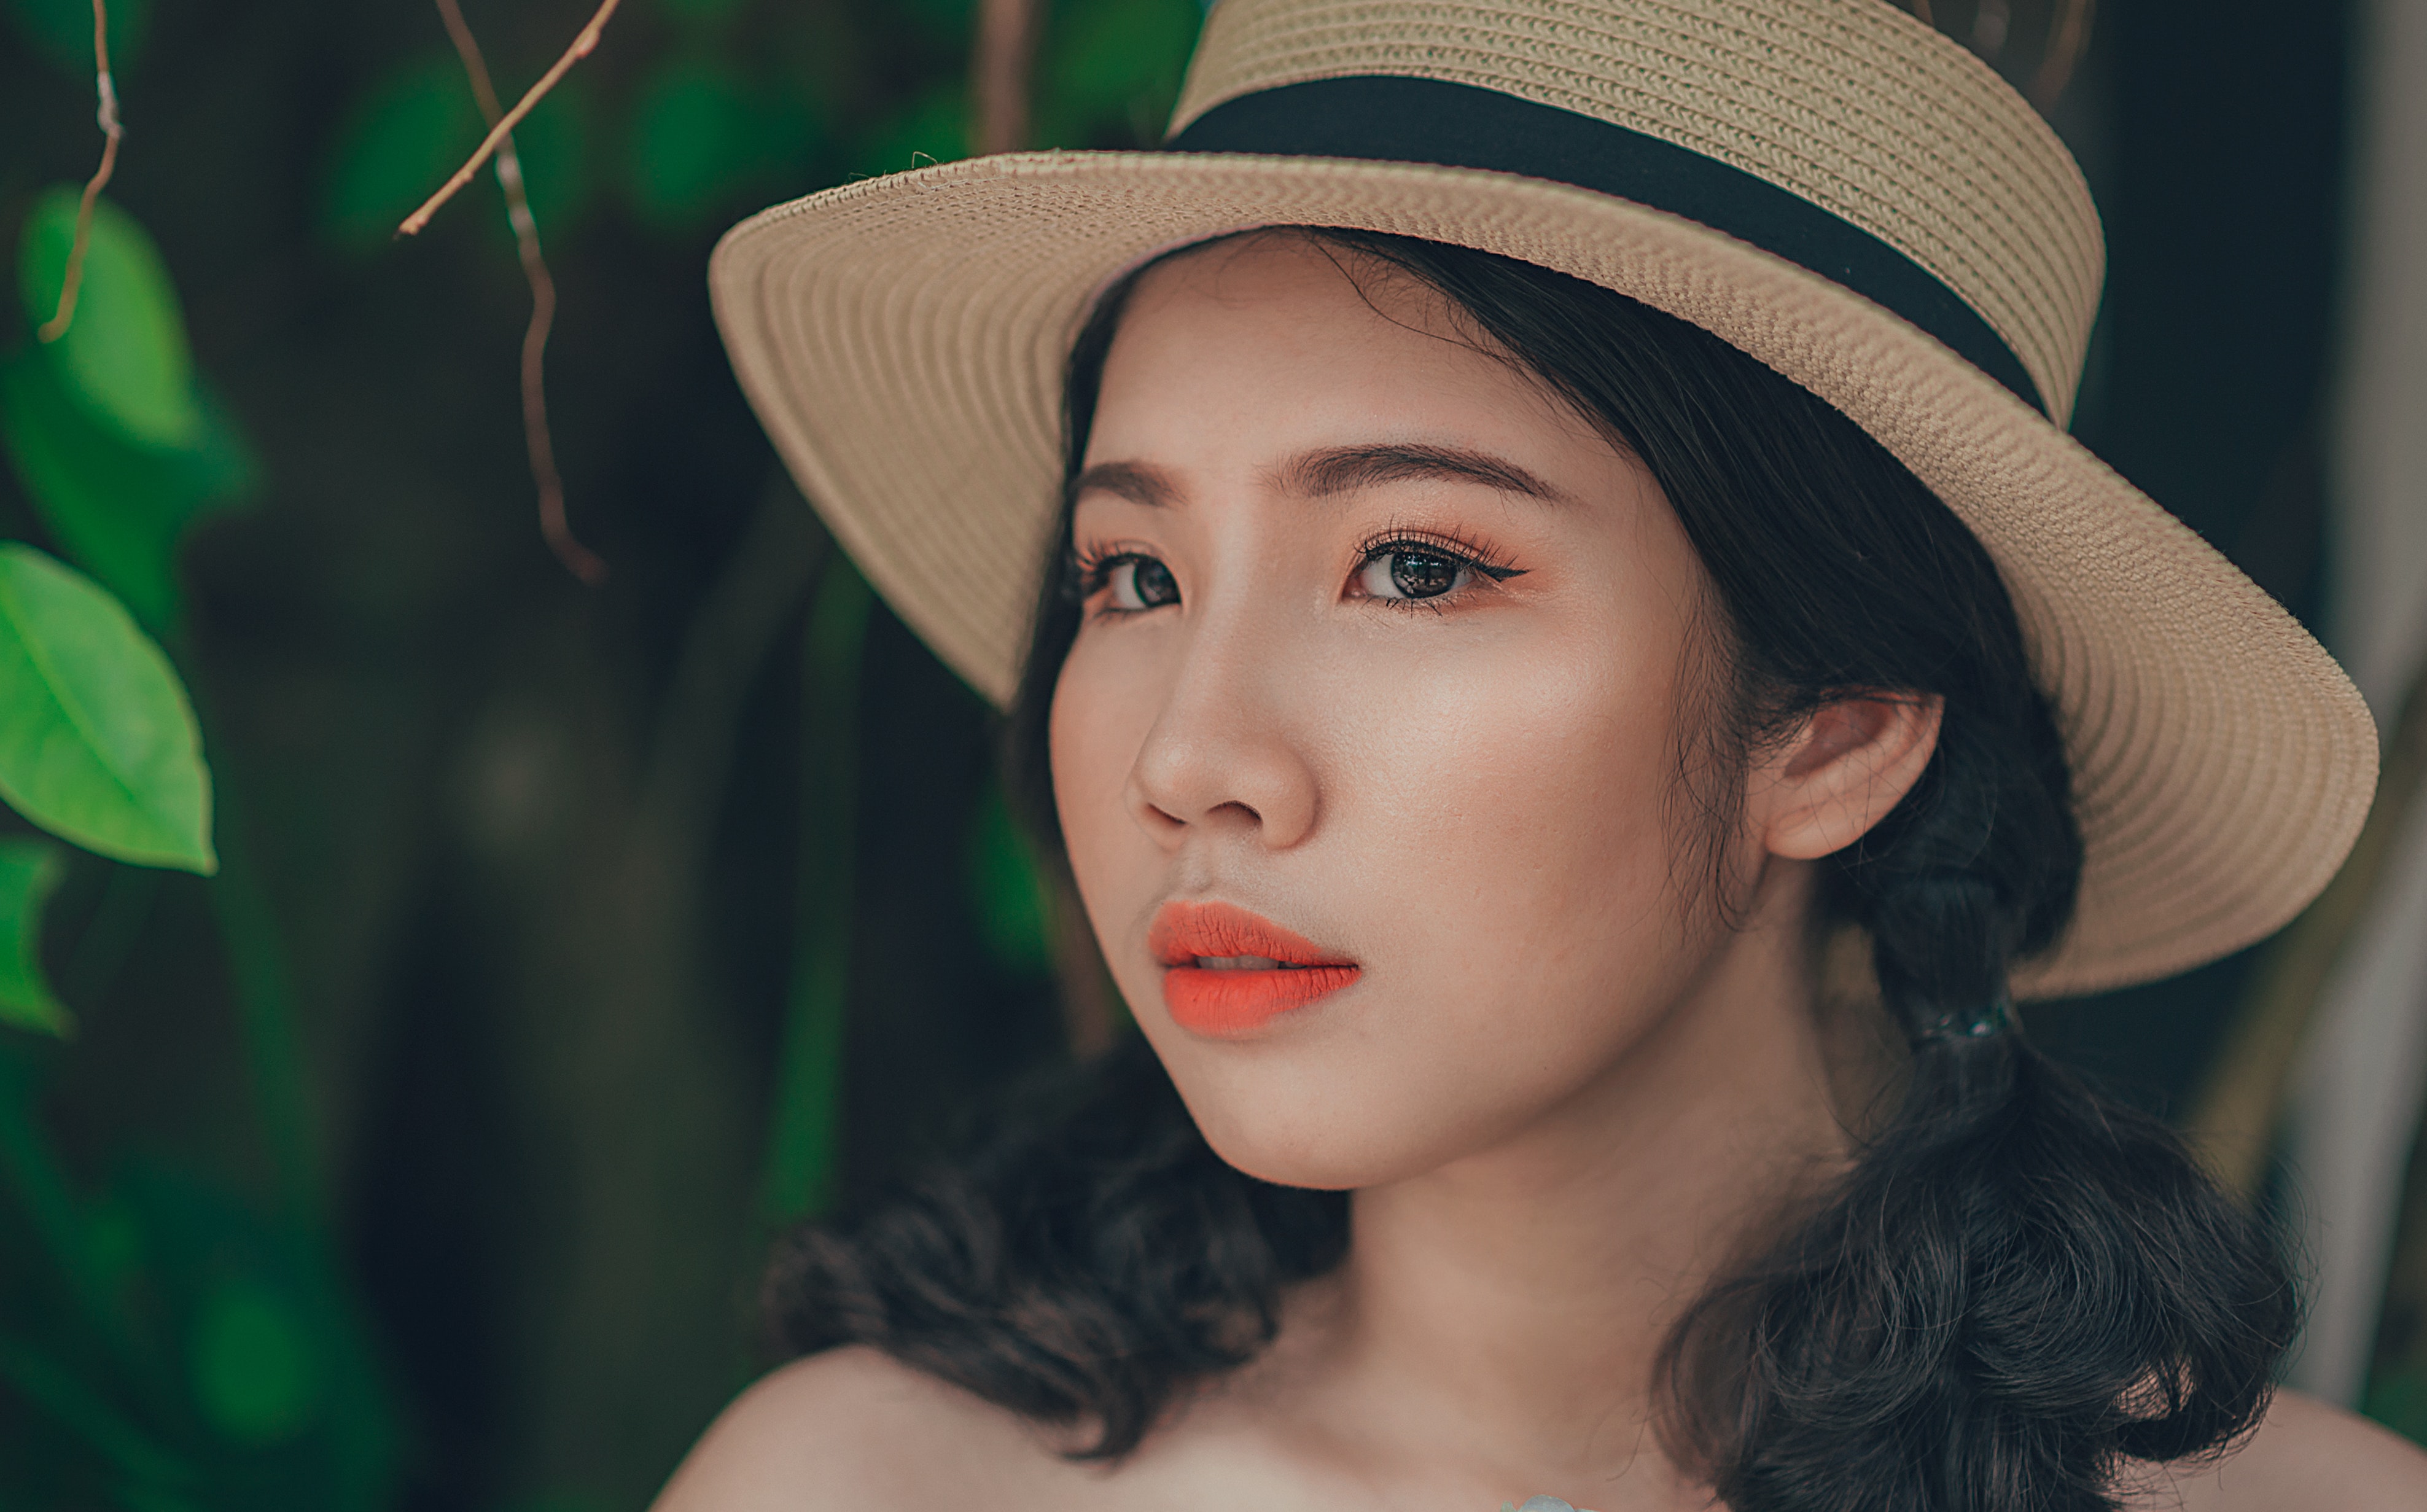
face, hair, lip, hat, beauty, green, skin, head, eyebrow, chin, eye, sun hat, close up, headgear, fashion accessory, model, photography, cool, portrait photography, brown hair, smile, photo shoot, eyelash, long hair, fawn, black hair